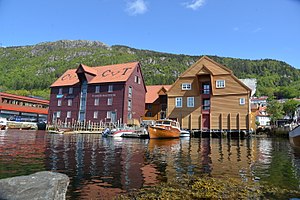
Norges Fiskerimuseum
Norges Fiskerimuseum
Norges Fiskerimuseum er et museum i Bergen i Norge for fiskeri, fangst og havbrug, der blev grundlagt i 1880. Museet hed frem til 1993 Fiskerimuseet i Bergen og blev efter museumsreformen i 2005 en del af Museum Vest.